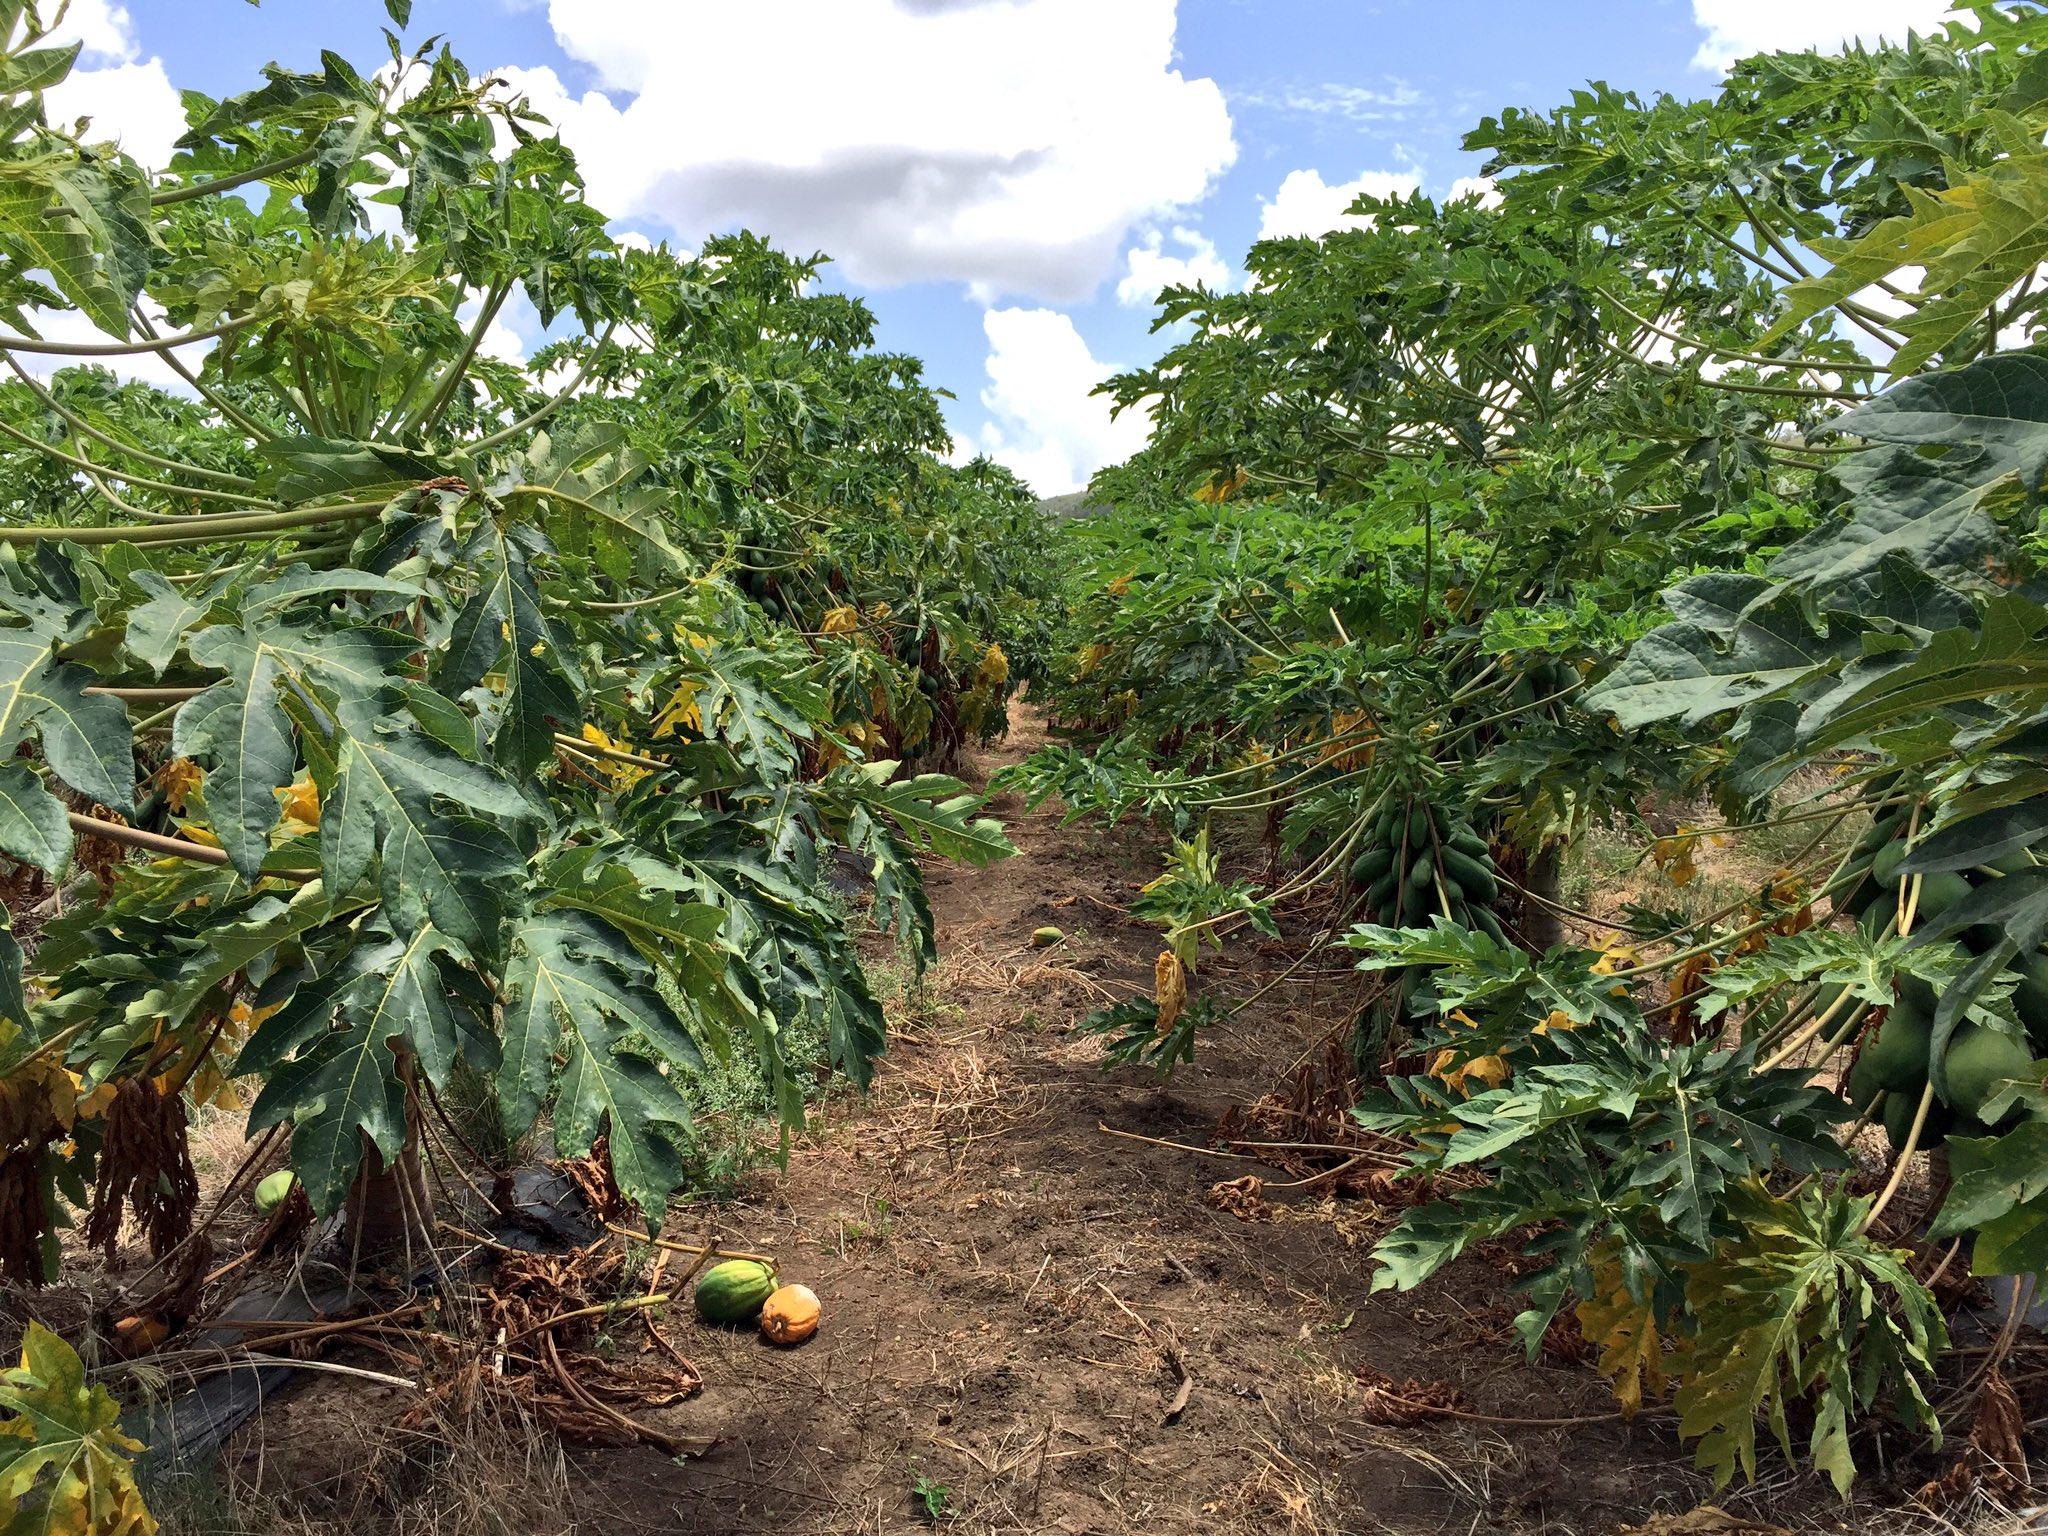
Eneo la wazi mfano wa shamba lililopangwa katika safu zilizonyooka zenye zao aina ya mapapai, ikiashiria ni eneo lililotengenezwa na wakulima kwaajili ya uzalishaji wa mazao hayo.